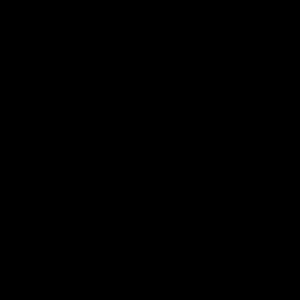
Le Simplified Molecular Input Line Entry Specification ou SMILES est un langage symbolique de description de la structure des molécules chimiques sous forme de courtes chaînes de caractères ASCII. Les chaînes SMILES peuvent être importées dans la plupart des éditeurs de structure moléculaire pour être reconverties en représentation 2D ou en modèle 3D, et par conséquent, permettent de construire des bases de données informatiques simplement.